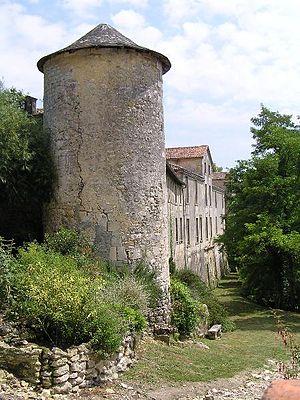
Cherves-Richemont est une commune du Sud-Ouest de la France située dans le département de la Charente. Cette commune compte 2 420 habitants d'après le dernier rescensement en 2008. Elle s'étend sur 37,9 km² pour une densité de 63,5 hab./km².
Le Château de Richemont est un château de la commune de Cherves-Richemont en Charente.